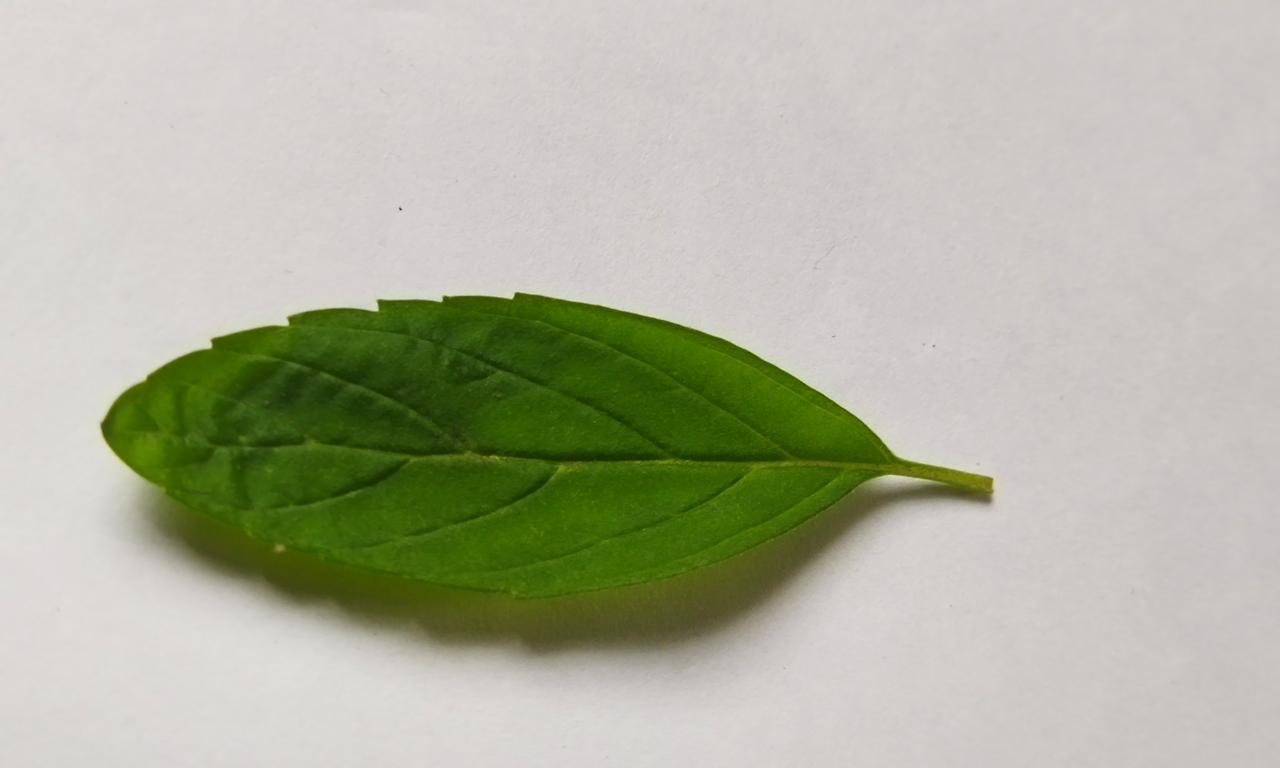
Label: Fresh